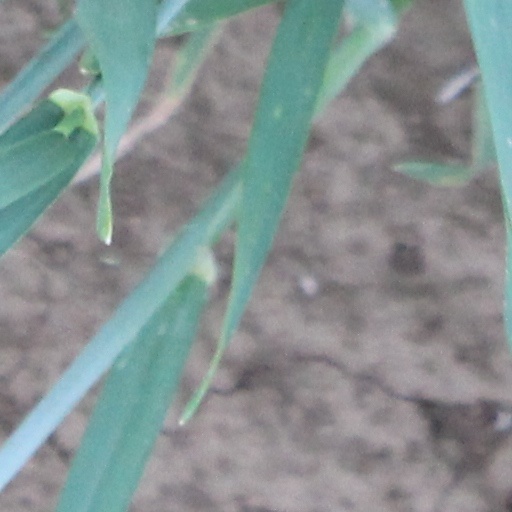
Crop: wheat